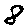
Label: 8